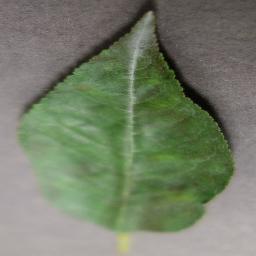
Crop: cherry
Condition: (including_sour)_powdery_mildew